William C. Moulton

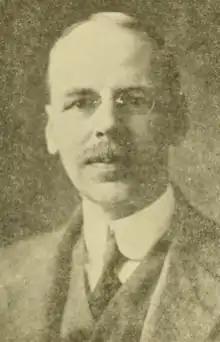

William Clarence Moulton (October 15, 1873 – December 14, 1927) was an American politician who served as a member of the Massachusetts Senate, as well as a member of the Common Council, Board of Aldermen and Mayor of Pittsfield, Massachusetts.